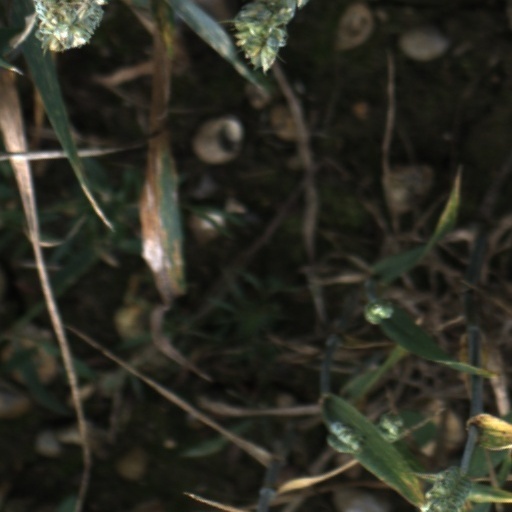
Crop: wheat